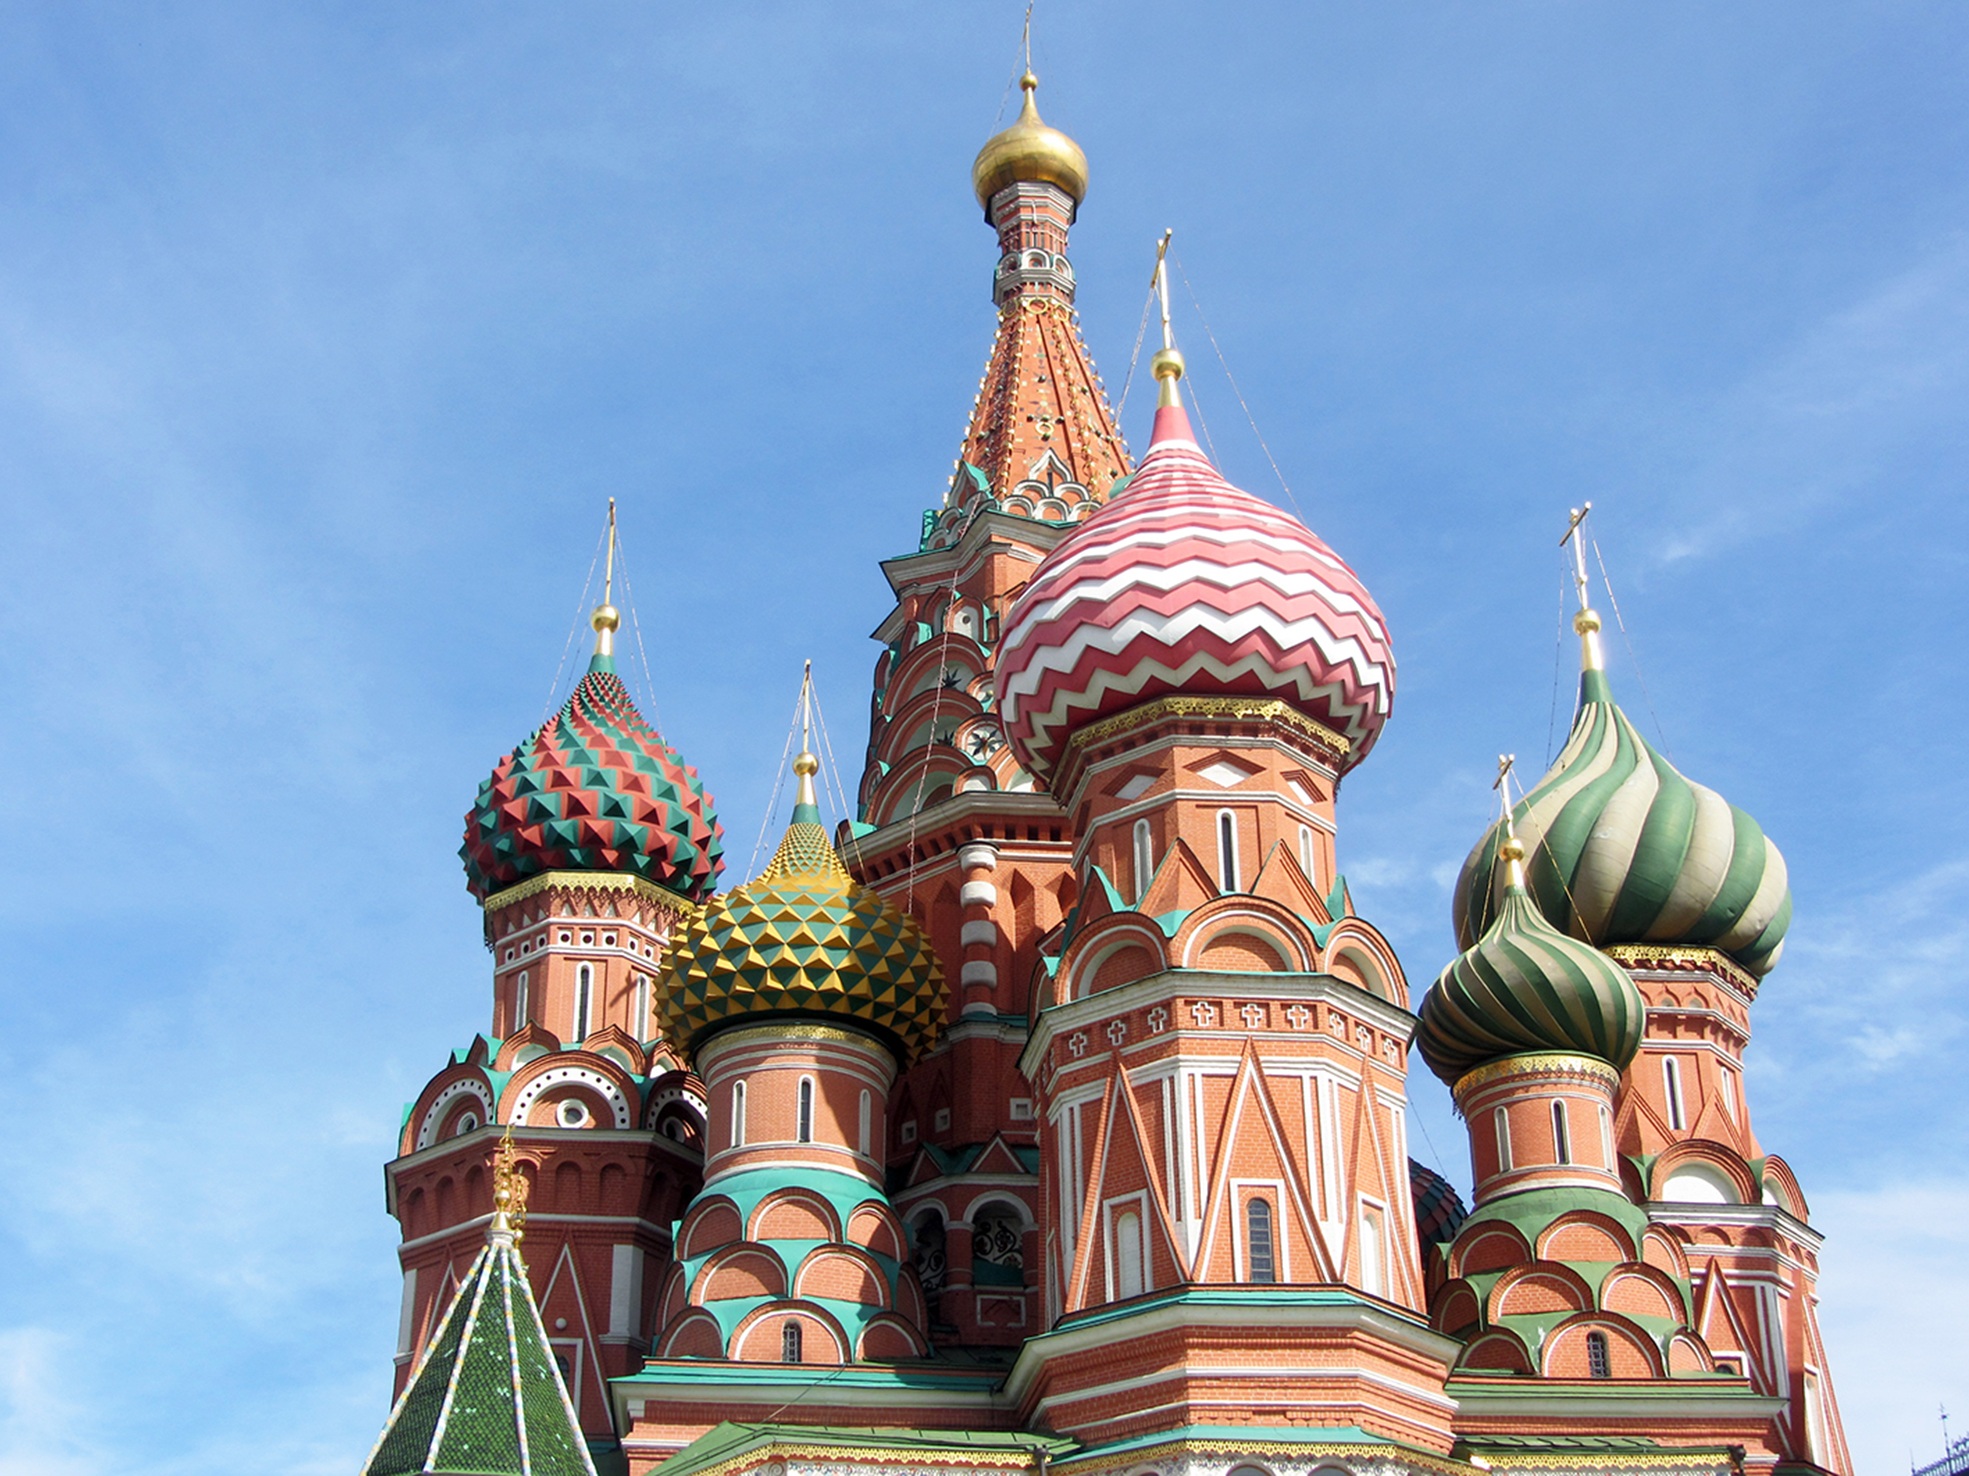
architecture, building, city, monument, travel, tower, landmark, cathedral, tourism, place of worship, historic building, temple, spire, history, moscow, dome, russia, red square, hindu temple, historic site, byzantine architecture